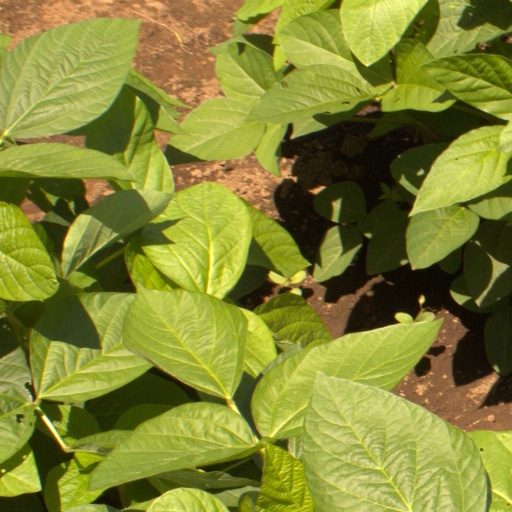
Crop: soybean